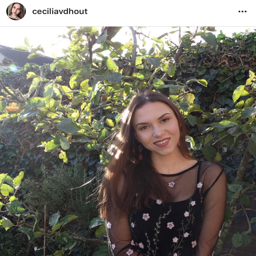
stay close to nature , that 's where the beauty is .